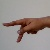
The image shows a hand gesture representing the letter 'P' in Indian Sign Language.